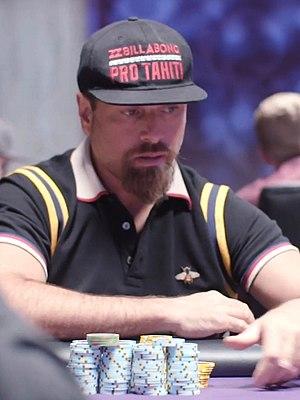
"Rick Salomon est un producteur de films américain. Il est surtout célèbre en raison de ses relations avec plusieurs célébrités féminines comme Elizabeth Daily, Shannen Doherty, Paris Hilton et Pamela Anderson. Fils de l'ancien vice-président de Warner Bros ""Robert Jess Salomon"", Rick a grandi à Hollywood.